Boyle Abbey

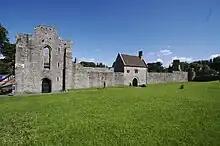

The monastery was laid out according to the usual Cistercian plan, a church on the north side of a roughly rectangular cloister, with a chapter house for meetings of the monks on the second side, a kitchen and a refectory on the third, and probably storehouses and dormitory above on the fourth. Only small parts of the cloister survive, as it was turned into a barracks by the Elizabethans in 1592, and again by the Cromwellians who besieged it in 1645.